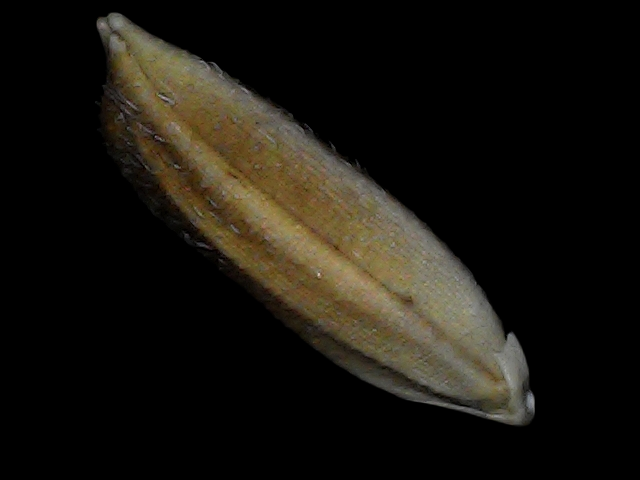
Rice variety: Bd91